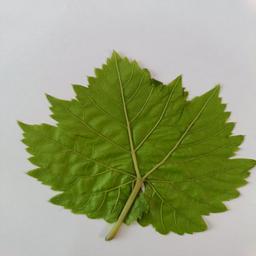
Label: Healthy Leaves